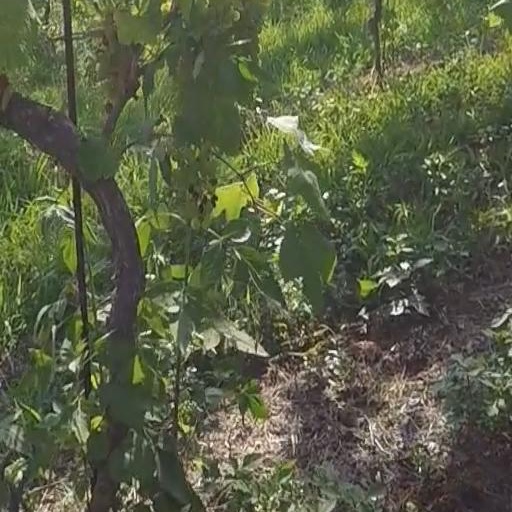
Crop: grape